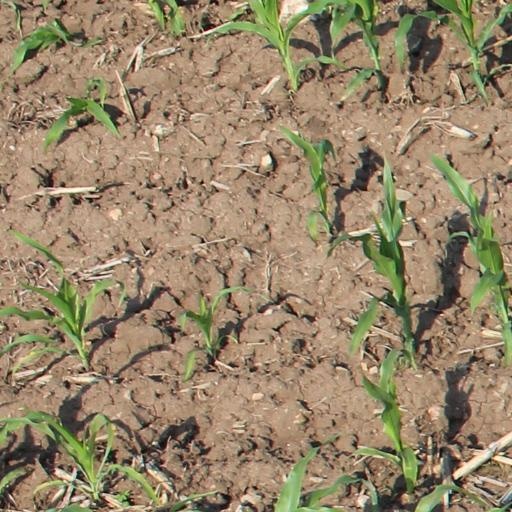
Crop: maize; corn